Bowers Landfill

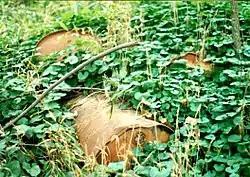
Rusting chemical drums at Bowers Landfill, 1988.

Bowers Landfill, also known as Island Road Landfill, is a former privately owned landfill site covering near Circleville, Ohio, on the Scioto River floodplain. The site operated between 1958 and 1968. Initially only domestic refuse was accepted, but in 1963 the site began accepting chemical waste from DuPont and PPG Industries. Waste was either dumped on the ground and covered with a layer of soil, or incinerated in the open air. Analysis of surface water undertaken by the United States Environmental Protection Agency in 1980 revealed the presence of contaminants and in 1983 the site was added to the National Priorities List (NPL) of hazardous waste sites eligible for long-term remedial action (cleanup) financed under the federal Superfund program. The site was cleaned up in 1993, removed from the NPL in 1997, and is still up for review every five years.